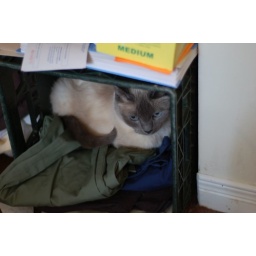
cat in a box